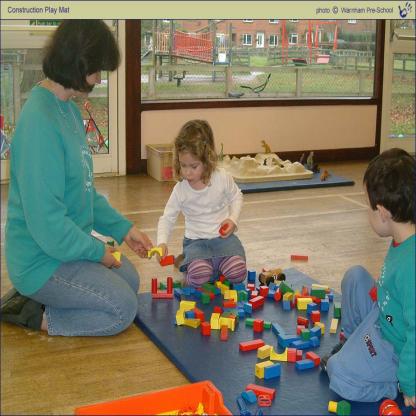
Scene: Indoor